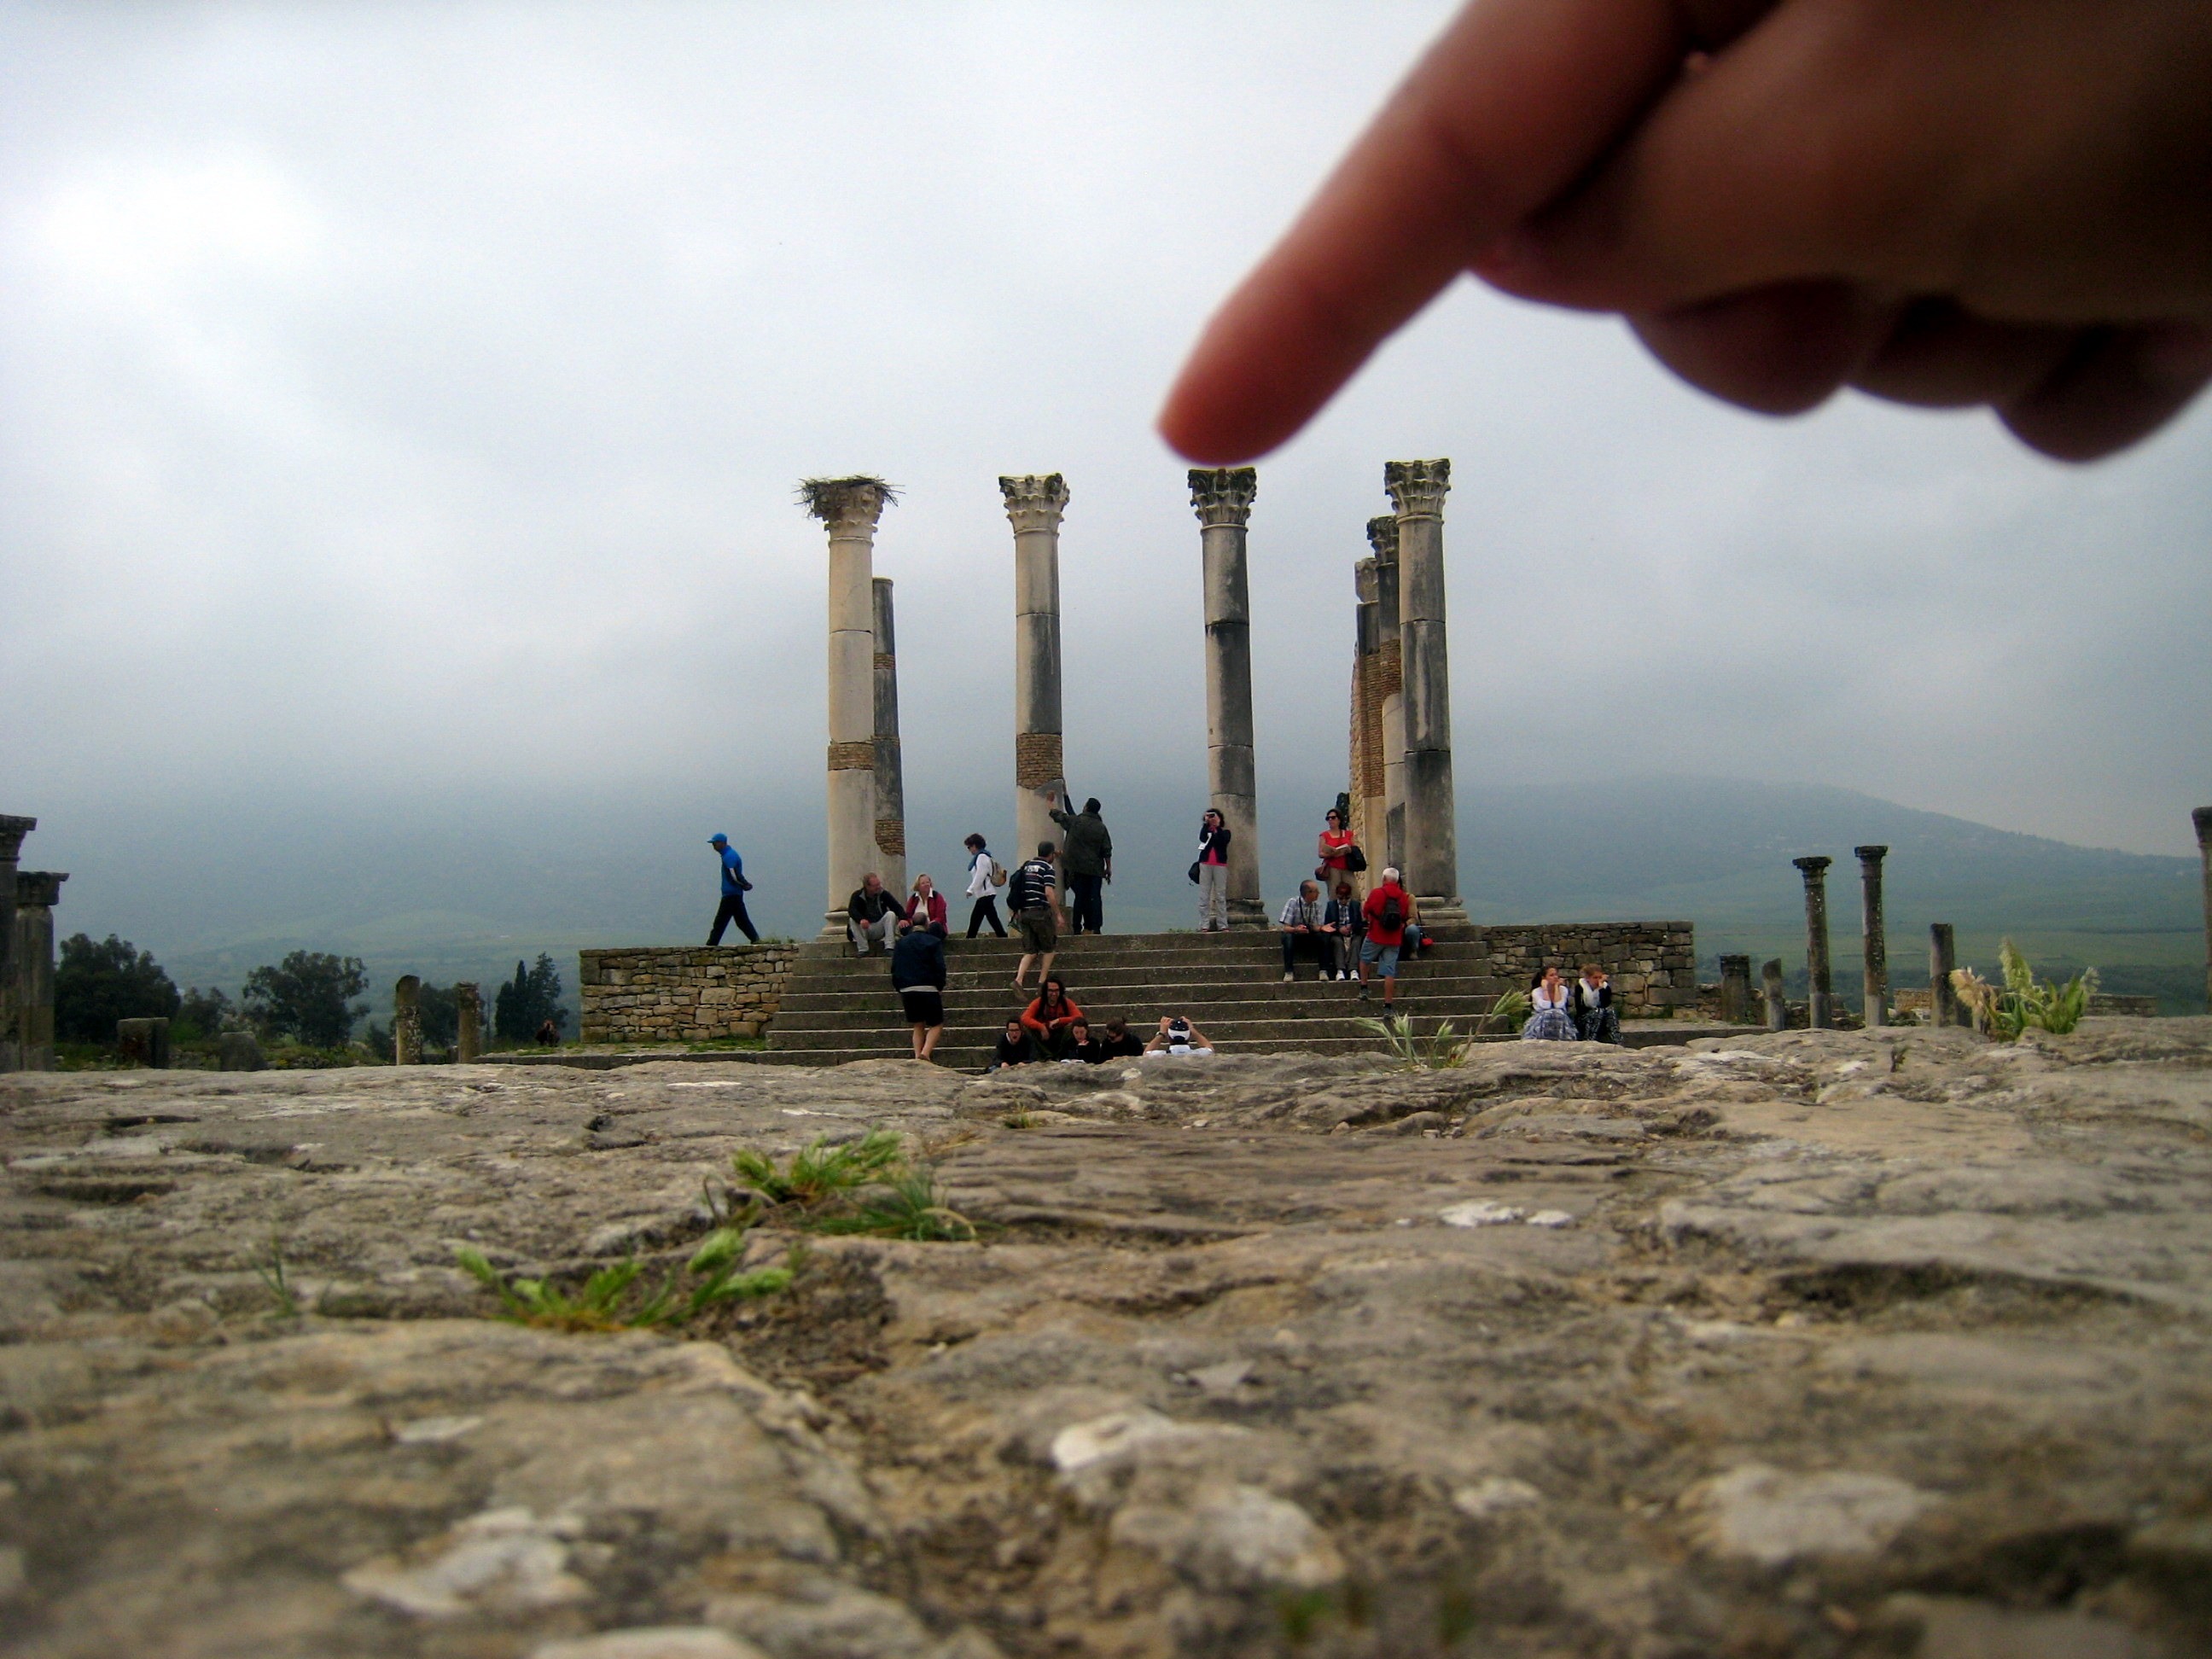
sea, coast, antique, vacation, tower, terrain, temple, funny, morocco, columnar, hand of god